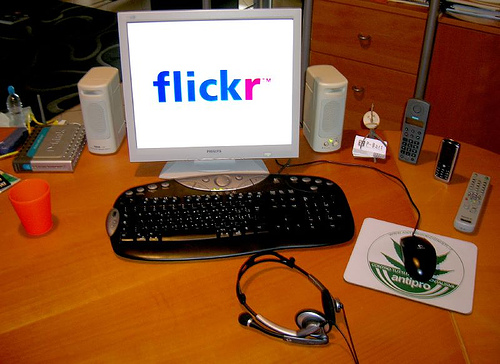
user: Given an image and a question. Answer the question in a short answer. Question: What does this website do? Short Answer:
assistant: picture